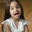
Label: girl